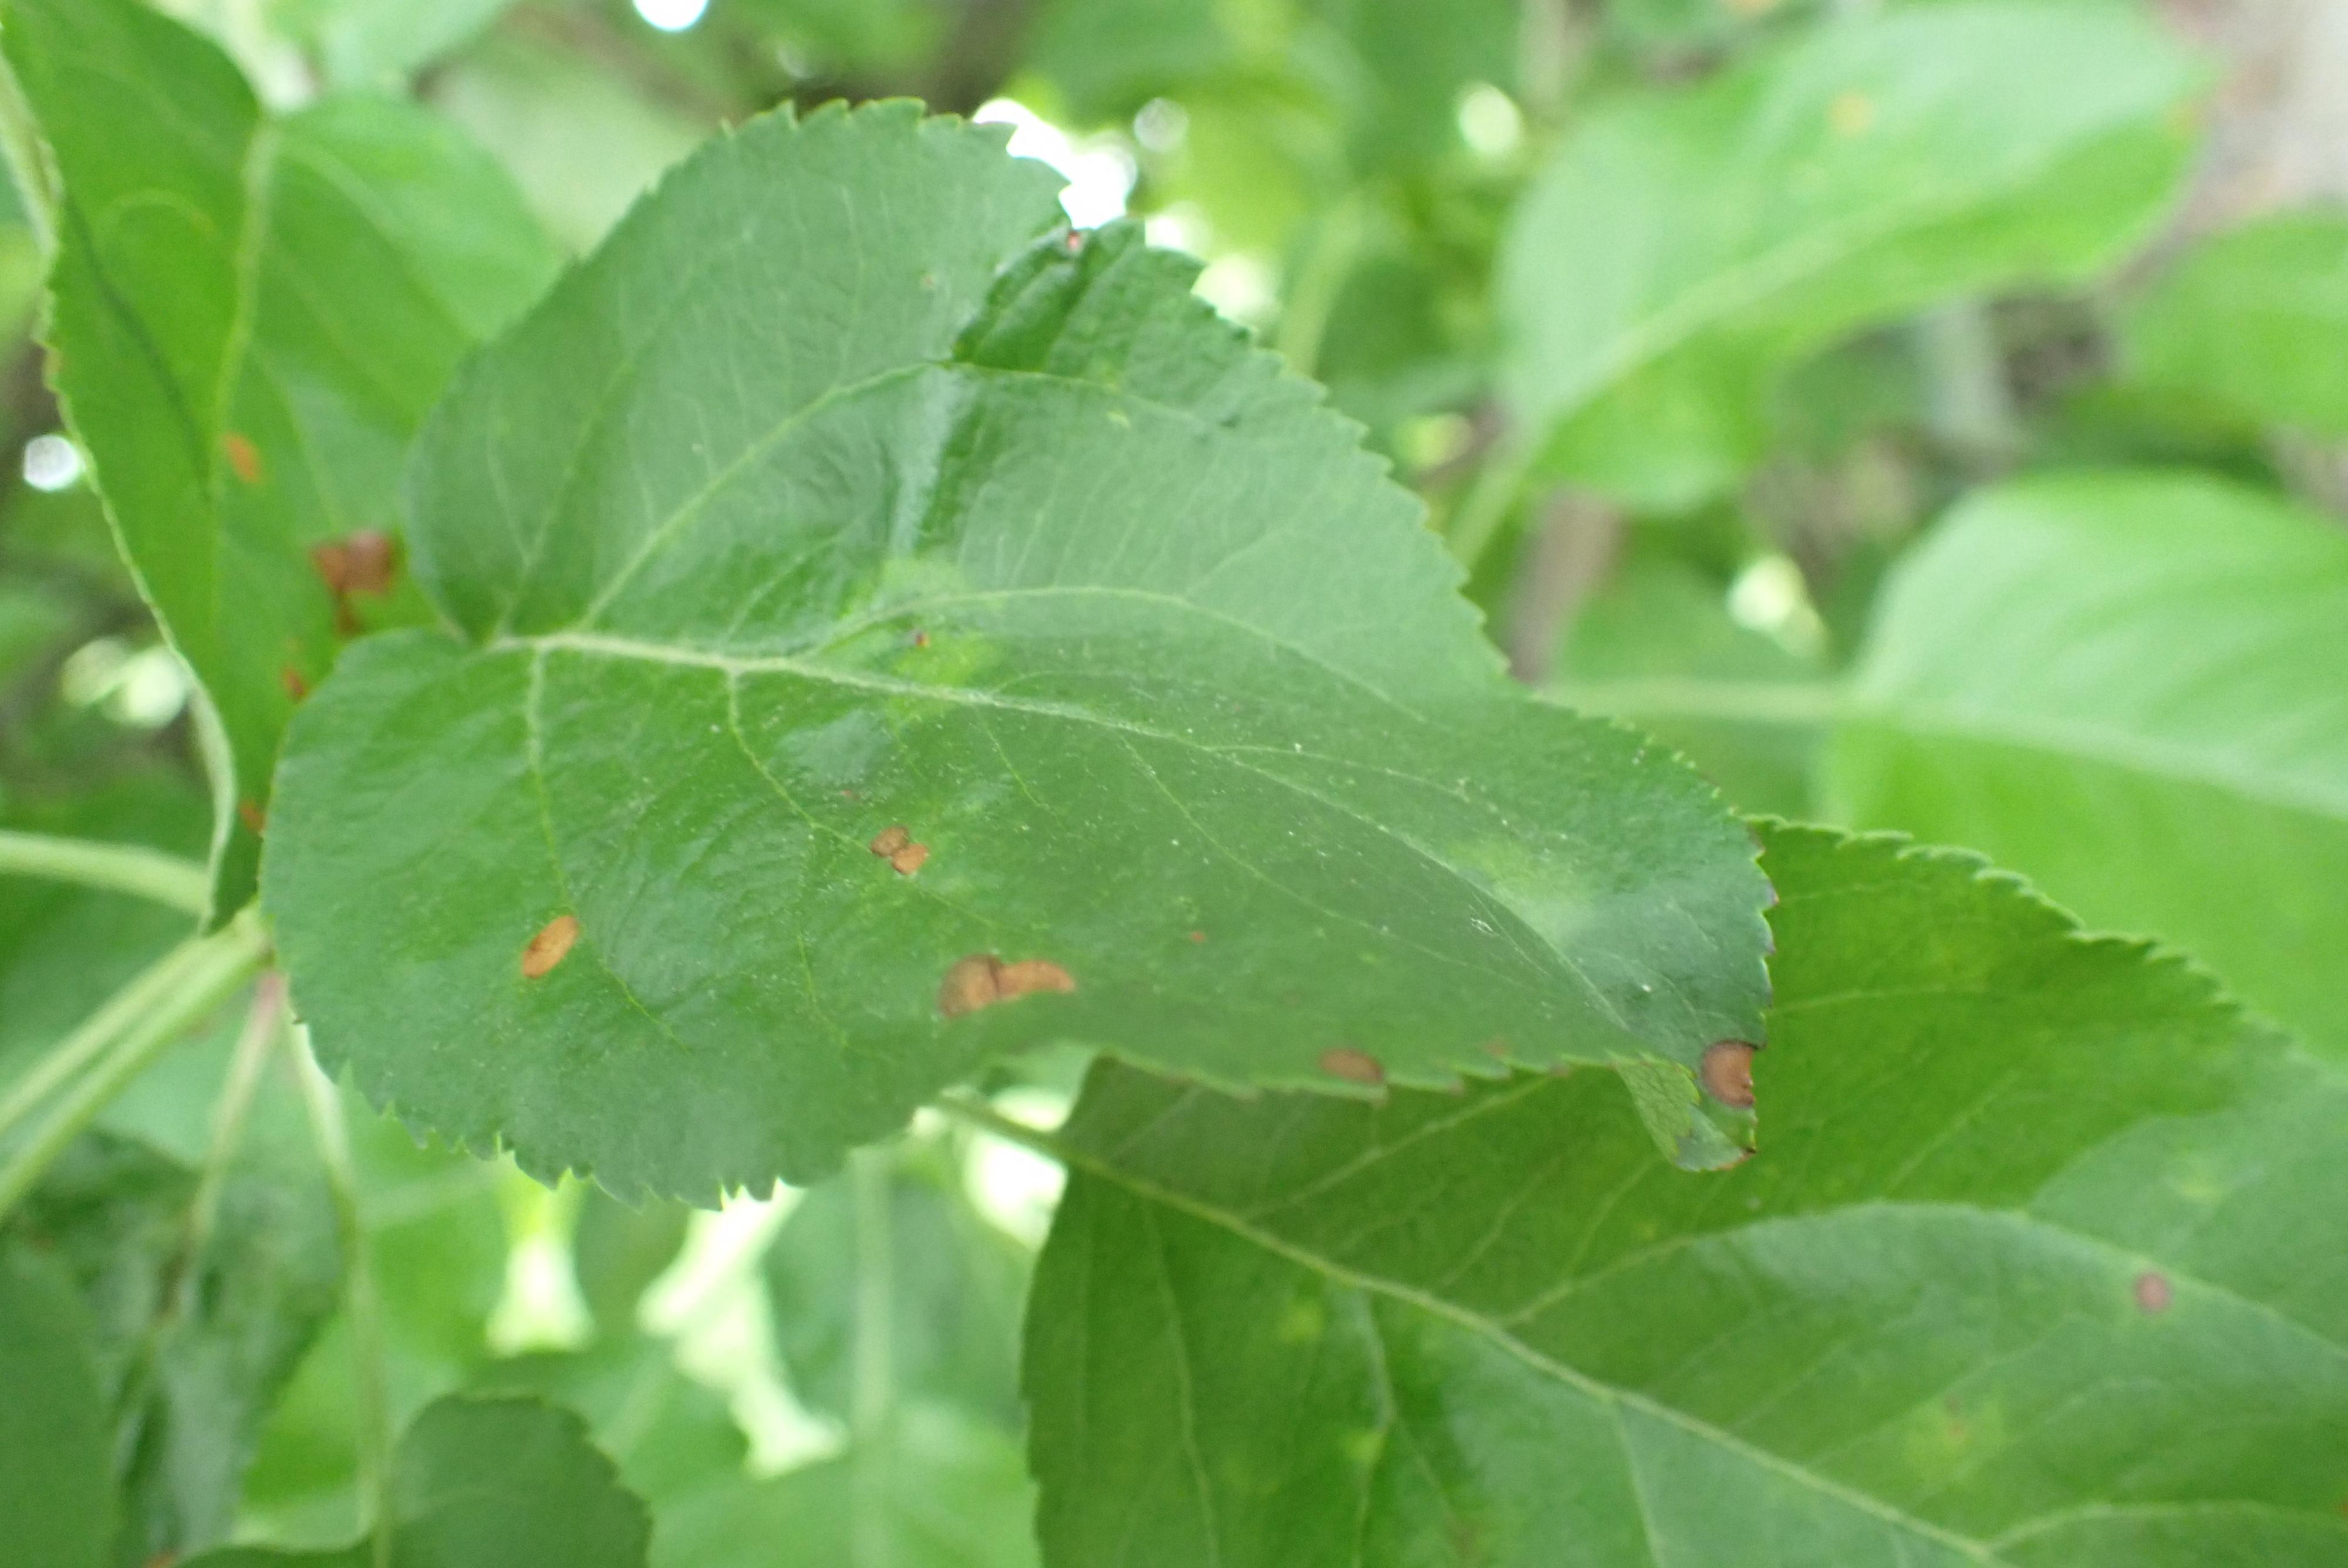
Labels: frog_eye_leaf_spot